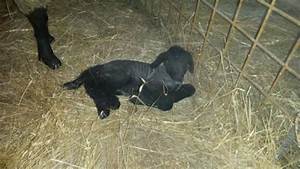
Label: sheep